Fredrik Löwenhielm

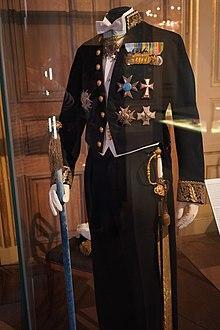
Court uniform worn by Löwenhielm

From 1979 to 1987, Löwenhielm served as Master of Ceremonies. From 1982 to 1996, he was secretary of the Order of the Seraphim ("Kungl. Maj:ts Orden") and Deputy Chancellor of the Orders of His Majesty the King. In this role, he authored the reference work "Svenska ordnar och medaljer" (Swedish Orders and Medals). He was also vice president of the society Pro Fide et Christianismo (1982–1998), chairman of the Swedish National Committee for Genealogy and Heraldry ("Svenska nationalkommittén för genealogi och heraldik") (1983–1998), chairman of the Church Assembly of the Royal Court Parish ("Hovförsamlingens kyrkostämma"), and a member of the Royal Consistory (1994–1998). From 1972 to 1994, he served as a commander—later honorary commander—of the Order of Saint John in Sweden.